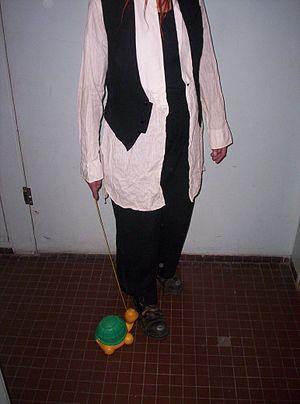
La mode punk est l'allure vestimentaire et l'apparence physique que se donnent au milieu des années 1970 certains groupes de musique anglais, en particulier les Sex Pistols.